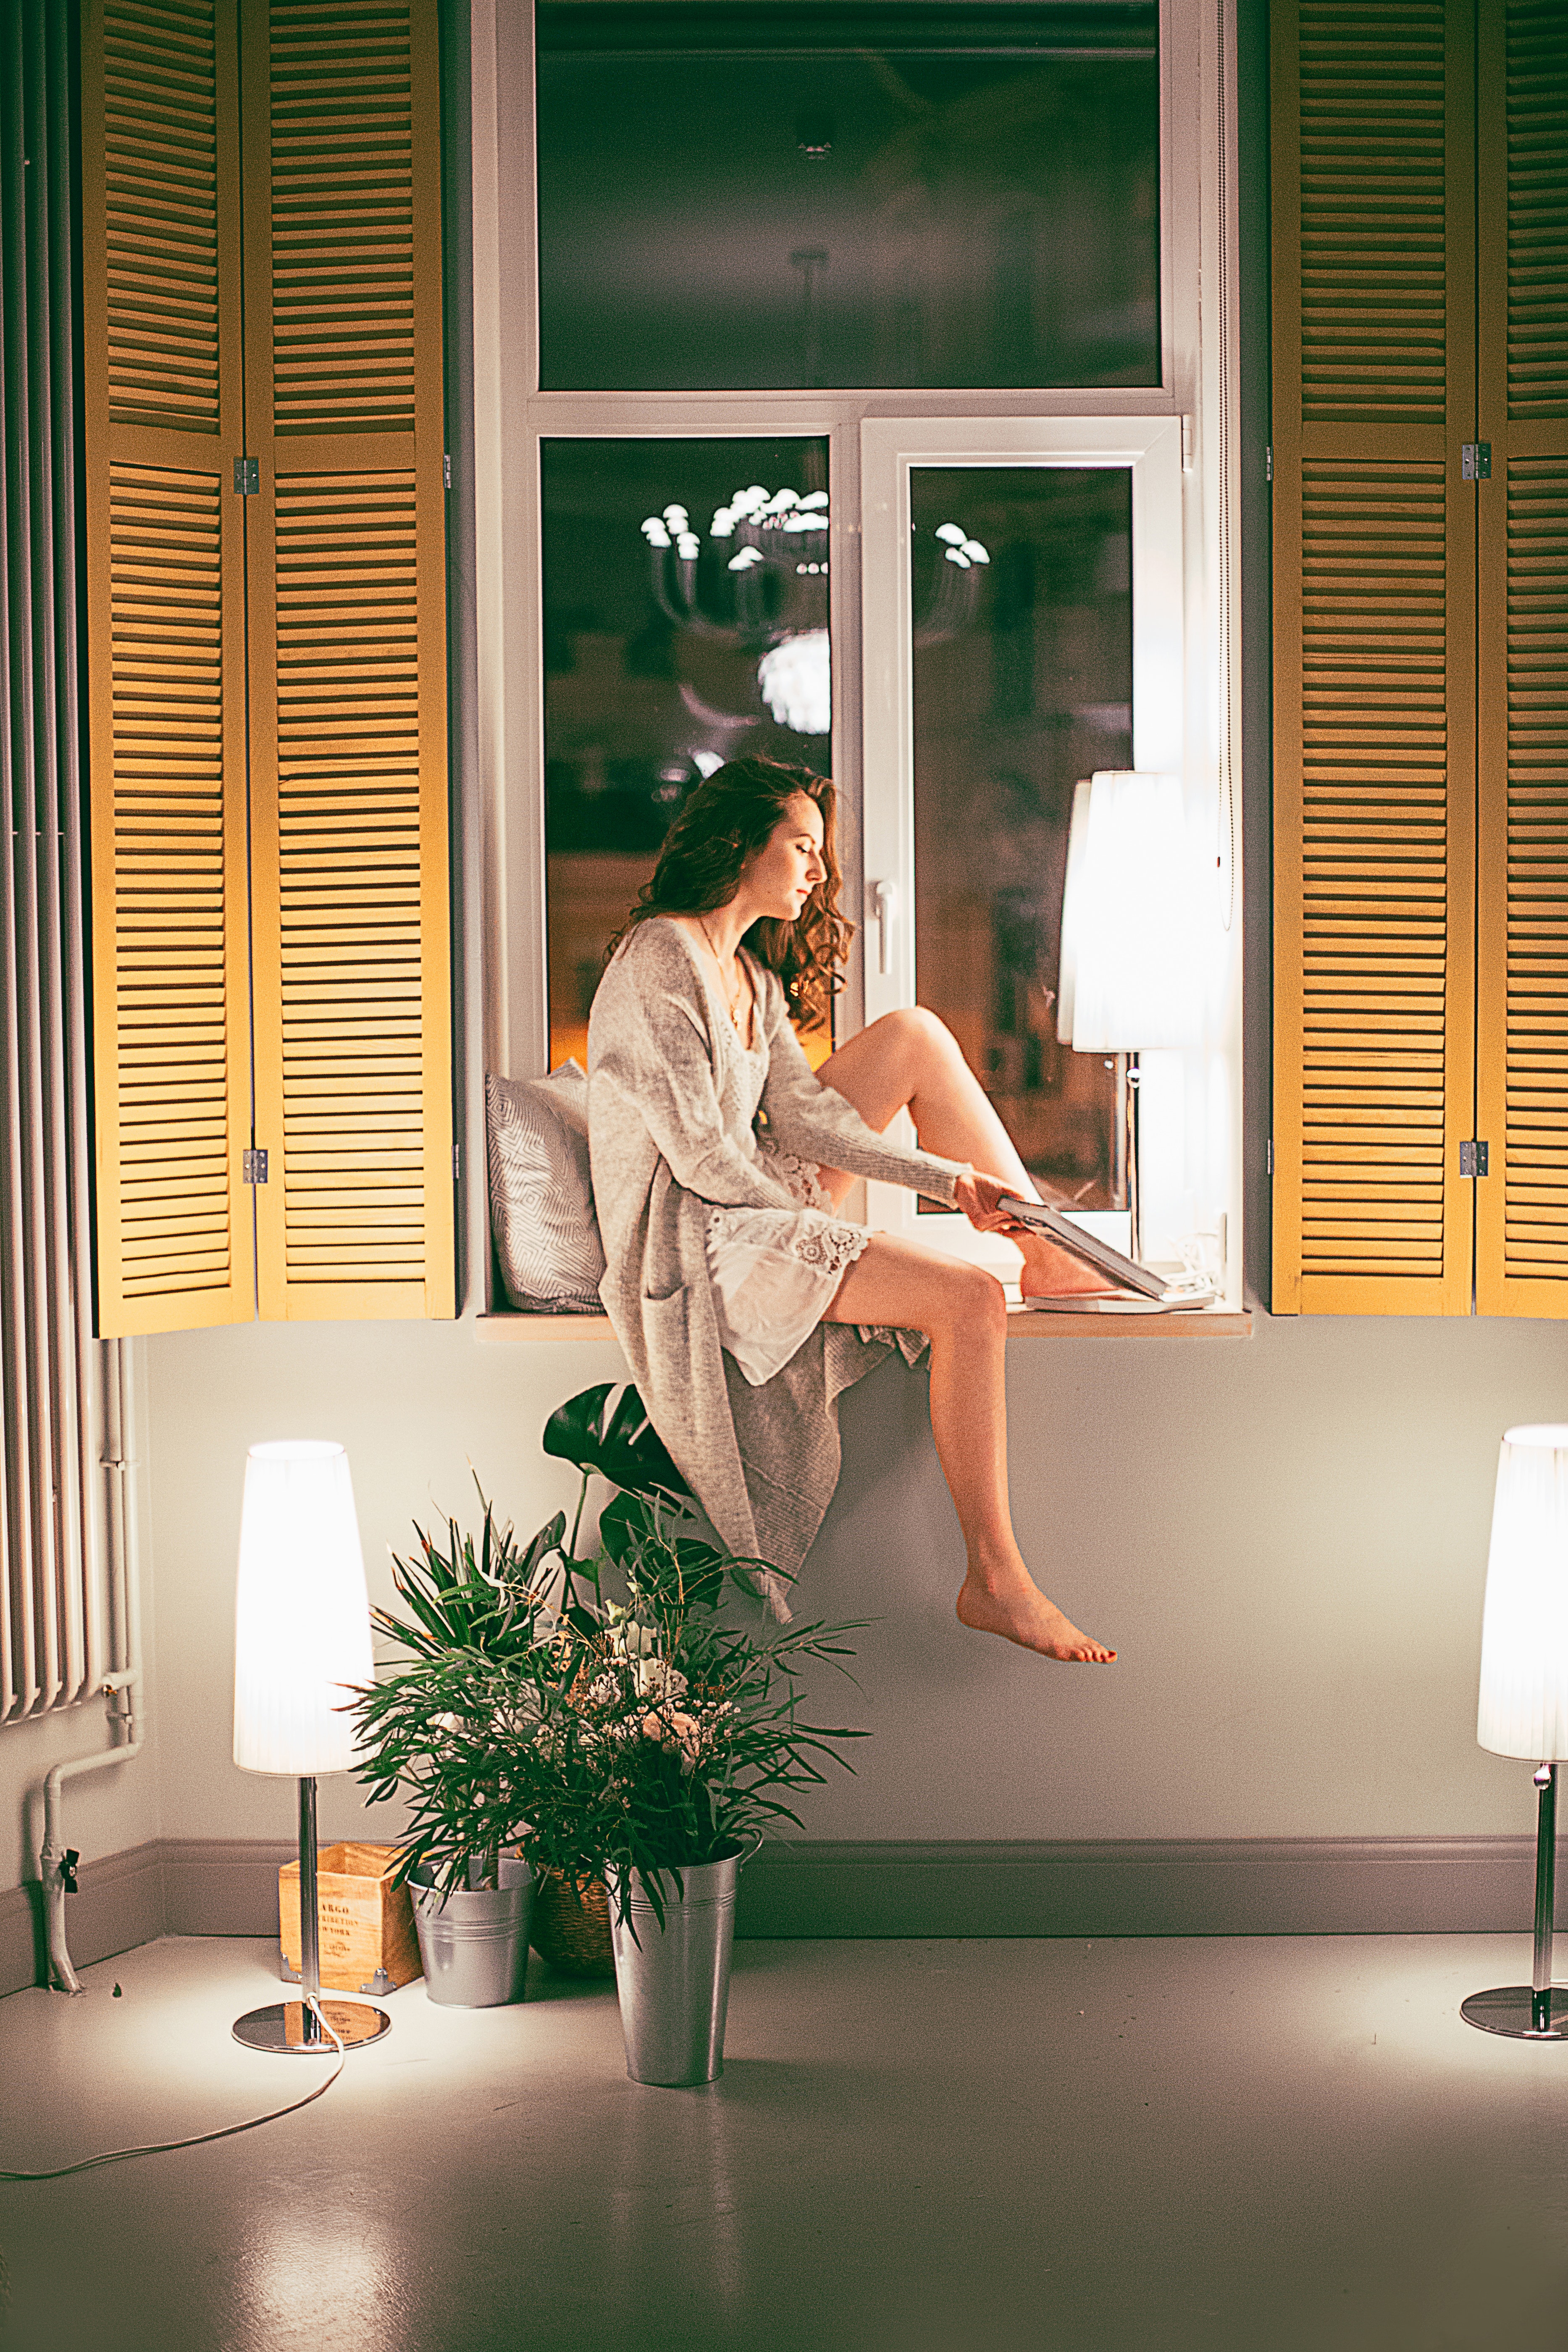
green, yellow, sitting, leg, room, leisure, photography, window, black hair, house, plant, interior design